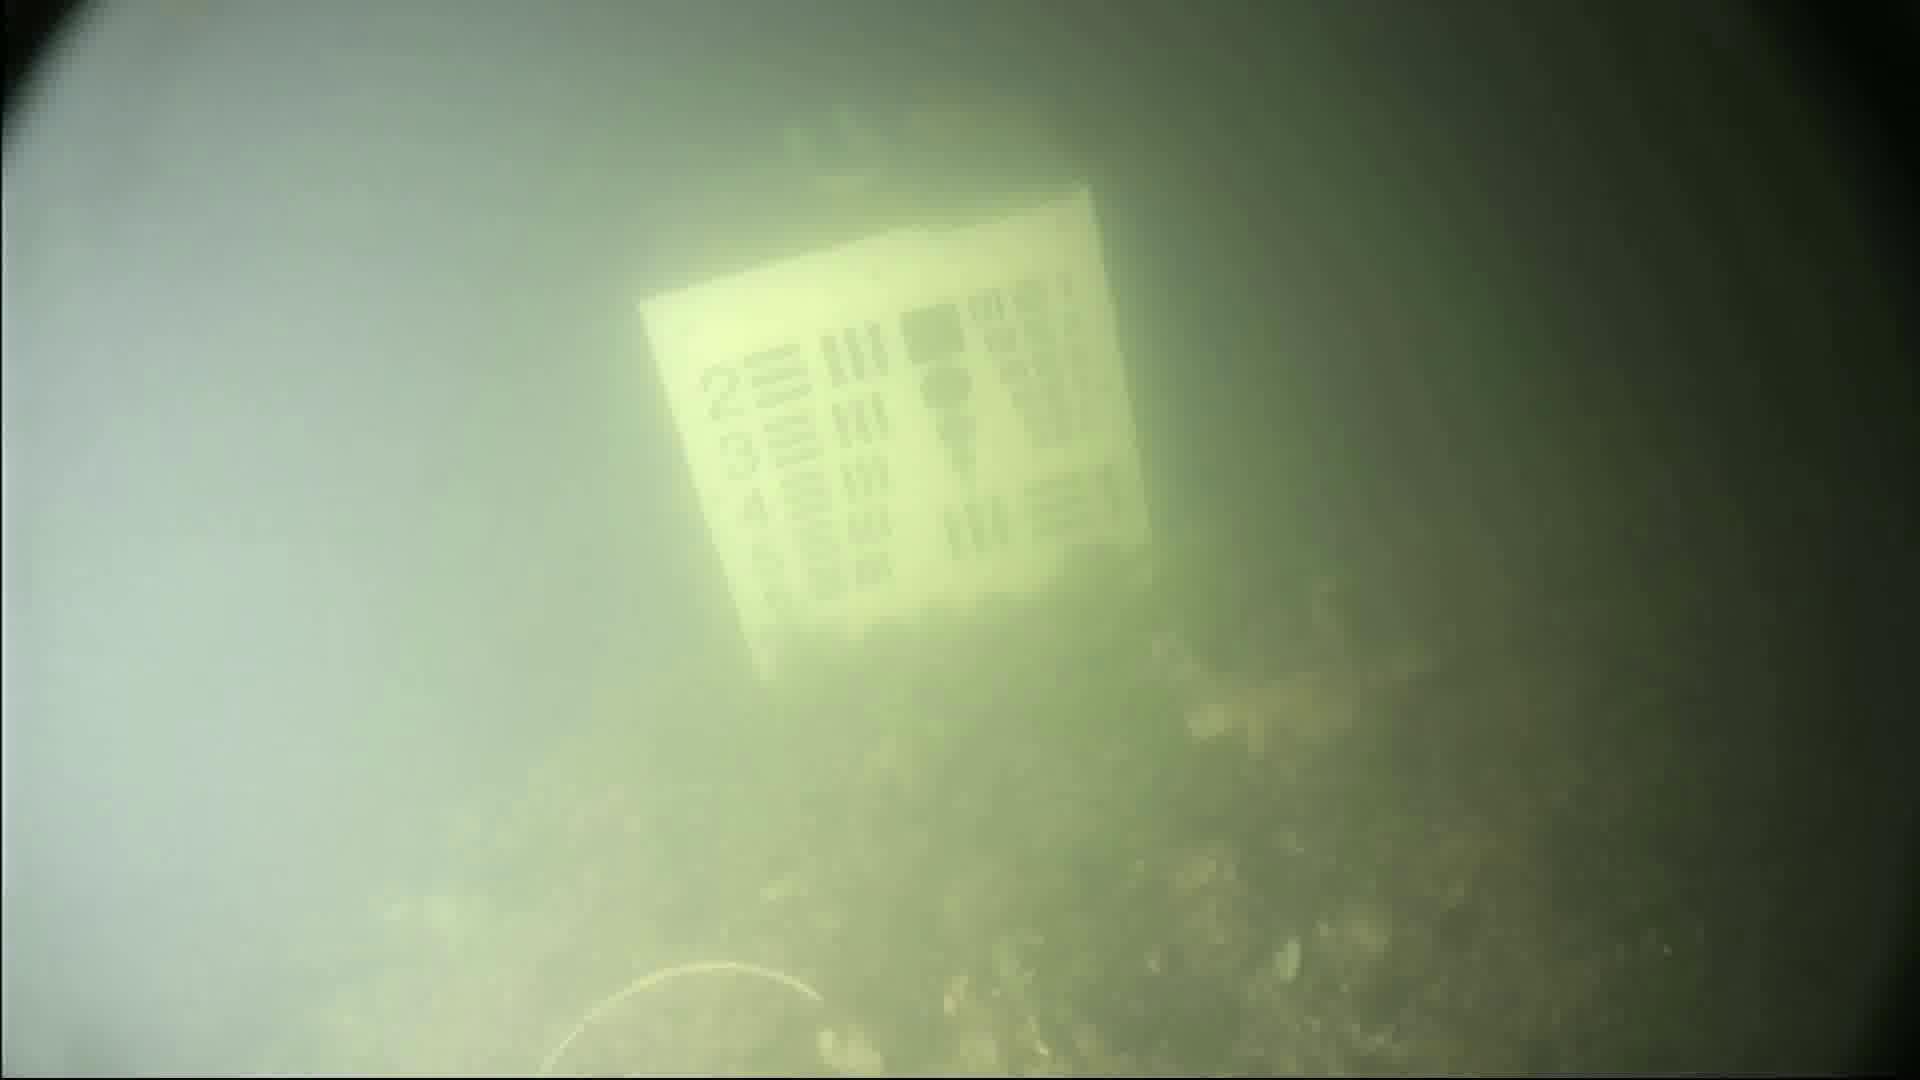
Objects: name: crab